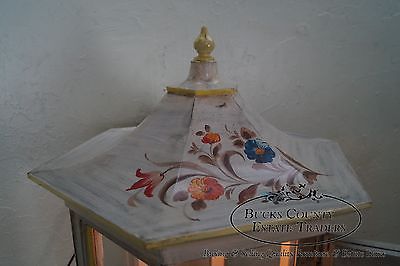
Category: cabinet